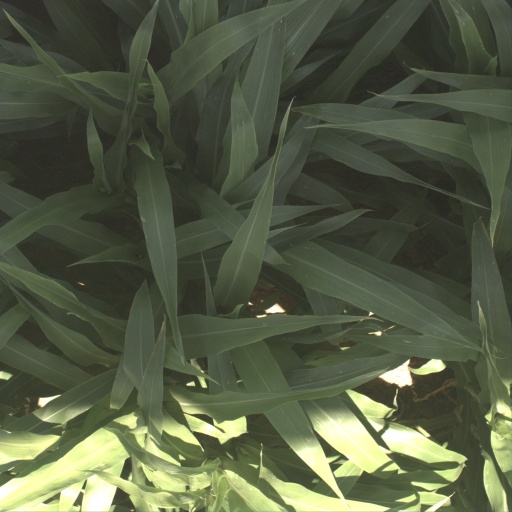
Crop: sorghum